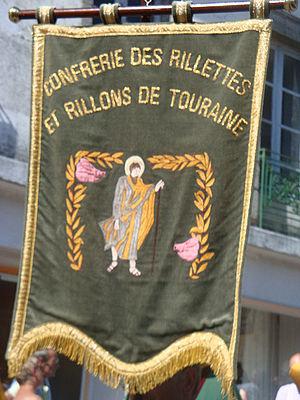
Confrérie des rillettes et des rillons de Touraine
Les rillettes de Tours, spécialité gastronomique tourangelle consistent en une préparation de viande de porc bénéficiant d'une indication géographique protégée, couvrant le département d'Indre-et-Loire et les cantons des départements limitrophes à l’exception de ceux de la Sarthe.
Les rillettes sont une préparation culinaire de viande de porc ou de volaille ou de poisson, voire de crustacé, cuite longuement à feu doux dans la graisse. Ensuite, les filaments de chair se détachent facilement et forment des « rillettes ». En refroidissant, la graisse remonte.